Breaking Point (novel)

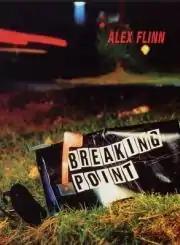

Breaking Point is a 2002 young adult novel by Alex Flinn. It was a 'Quick Pick for Reluctant Young Adult Readers' in 2003.